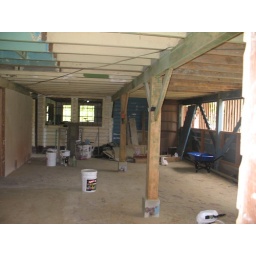
ground floor under reconstruction